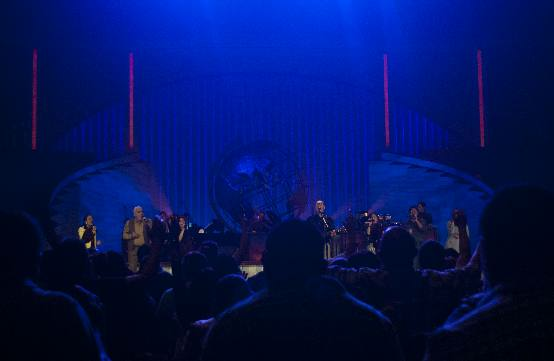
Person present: Yes